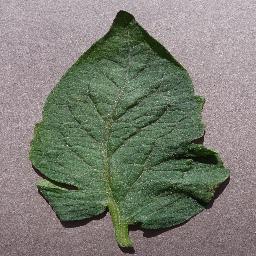
Label: Tomato___Target_Spot